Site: brandenburg
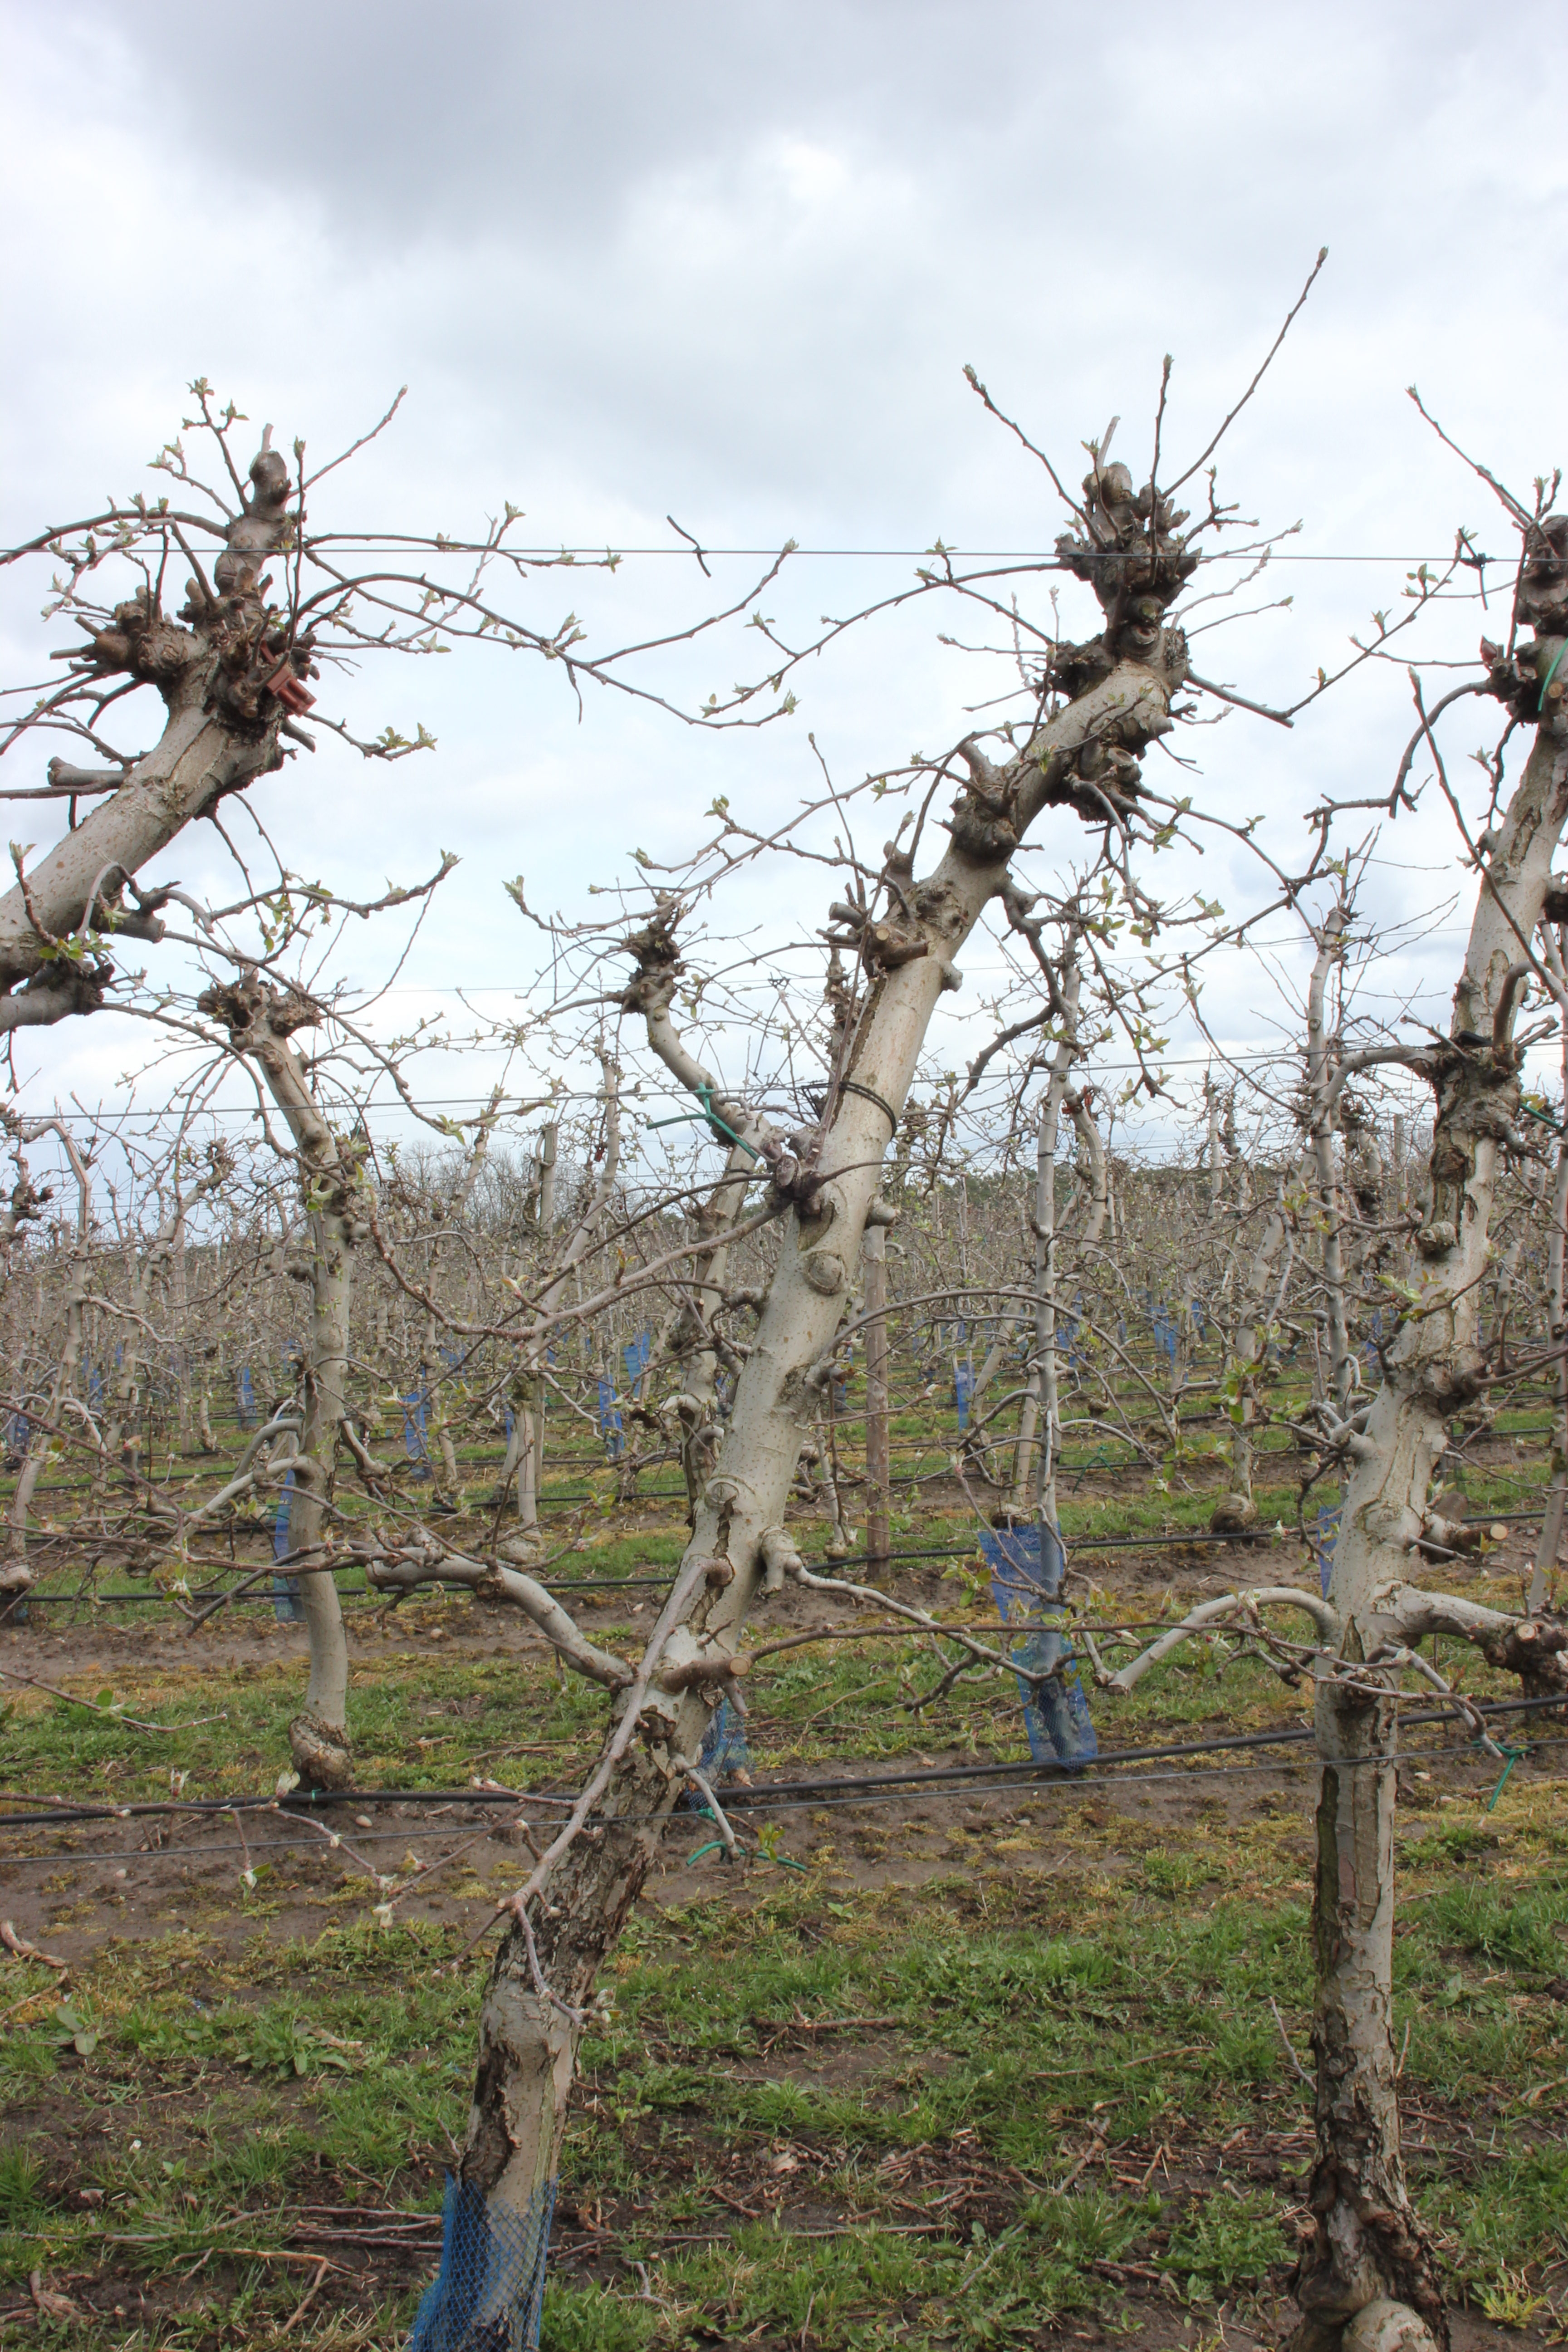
Growth stage (BBCH 55): Inflorescence emergence